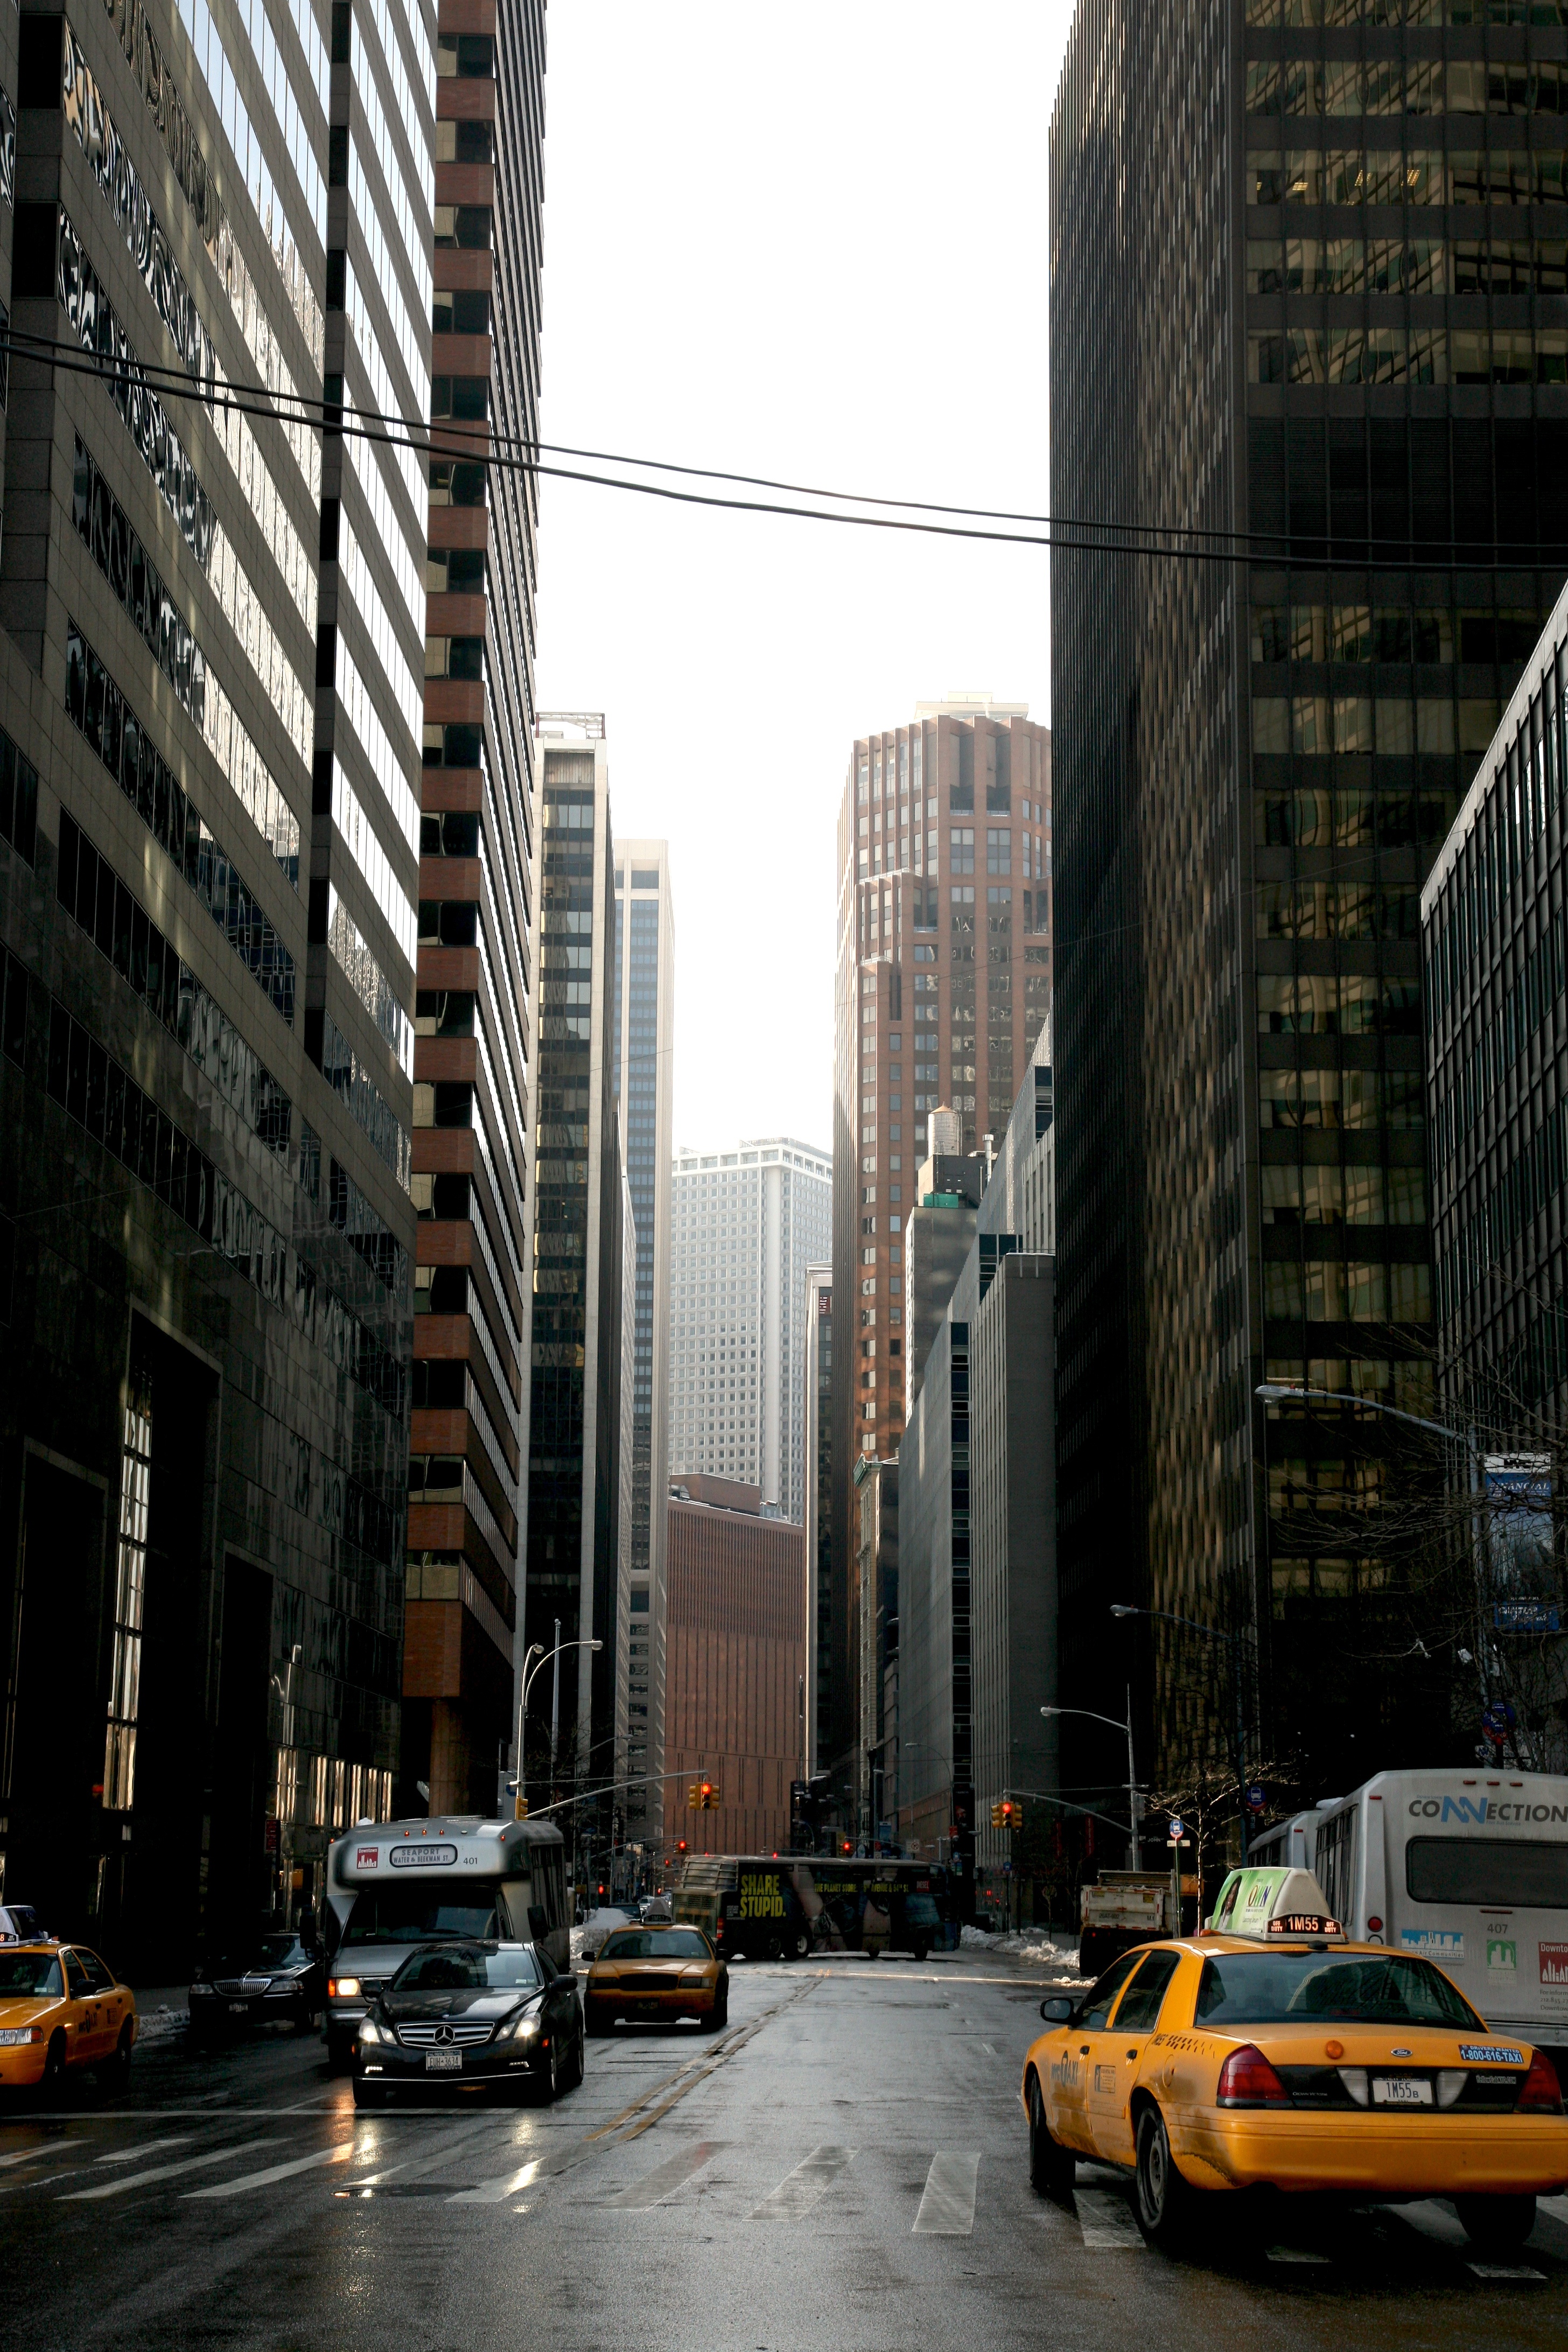
architecture, road, skyline, street, alley, city, skyscraper, manhattan, cityscape, downtown, evening, nyc, canon, lane, tower block, newyork, infrastructure, newyorkcity, ny, 5d, lowermanhattan, metropolis, ef24105mmf4lisusm, waterstreet, neighbourhood, urban area, residential area, human settlement, metropolitan area